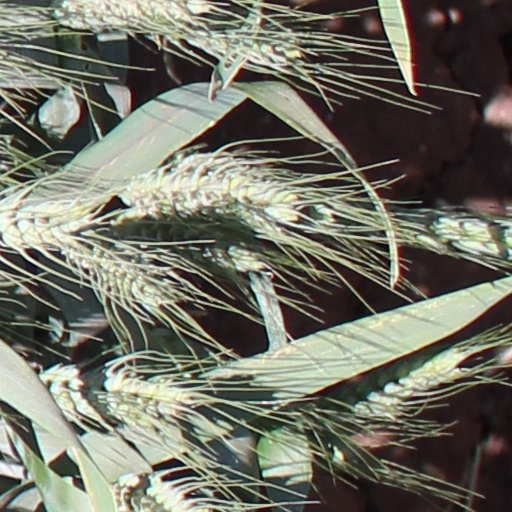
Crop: wheat